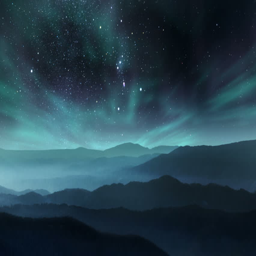
aurora in the night sky